Novo Brdo Fortress

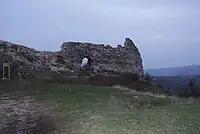
The ruins of the fortress of Novo Brdo

Lower Town is a fortified settlement of Novo Brdo in the shape of an elongated rectangle (180 m x 95 m, of which 45 m belong to Upper Town) with flattened sides (at the east and west). Lower Town consists of only two complete vertices (each with a tower), while the remaining two vertices are actually arched ramparts (west) and Upper Town (East). The main entrance to the Lower Town is the great cart gate with a ramp, which is located in the southeast rampart alongside the south tower of the Upper Town. In the north wall near the north tower of the Lower Town is a pedestrian gate which was used for sallies during the siege.